Van Buren County, Arkansas

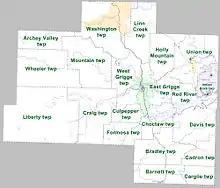
Townships in Van Buren County, Arkansas, as of 2010

The county government is a constitutional body granted specific powers by the Constitution of Arkansas and the Arkansas Code. The quorum court is the legislative branch of the county government and controls all spending and revenue collection. Representatives are called "justices of the peace" and are elected from county districts every even-numbered year. The number of districts in a county vary from nine to fifteen, and district boundaries are drawn by the county election commission. The Van Buren County Quorum Court has nine members. Presiding over quorum court meetings is the "county judge", who serves as the chief operating officer of the county. The county judge is elected at-large and does not vote in quorum court business, although capable of vetoing quorum court decisions.